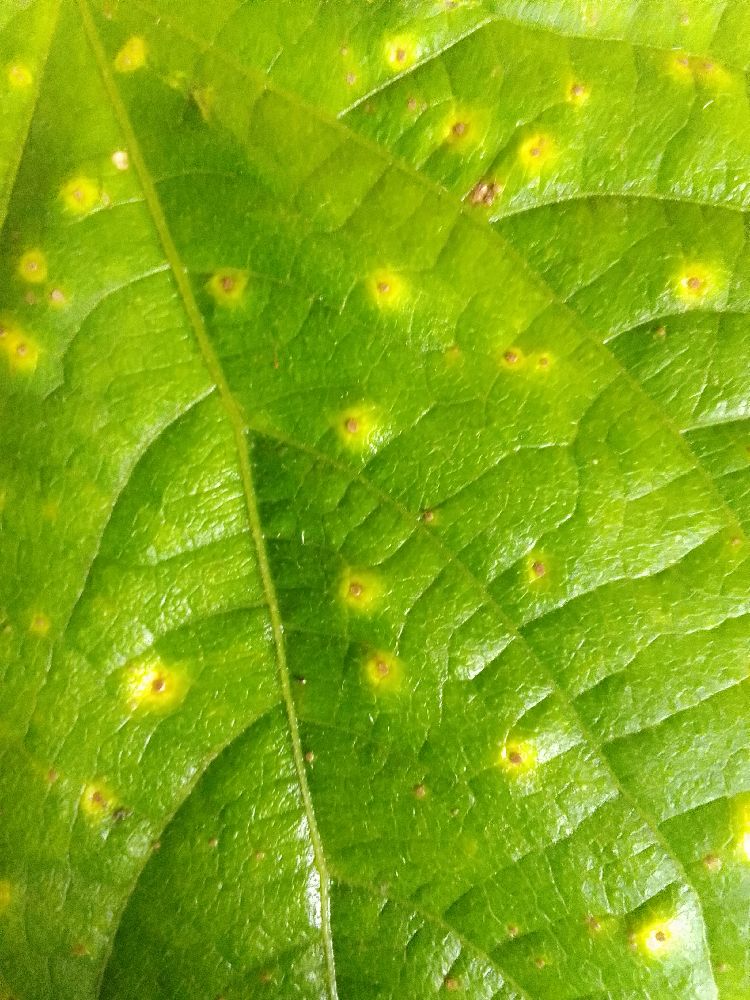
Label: rust